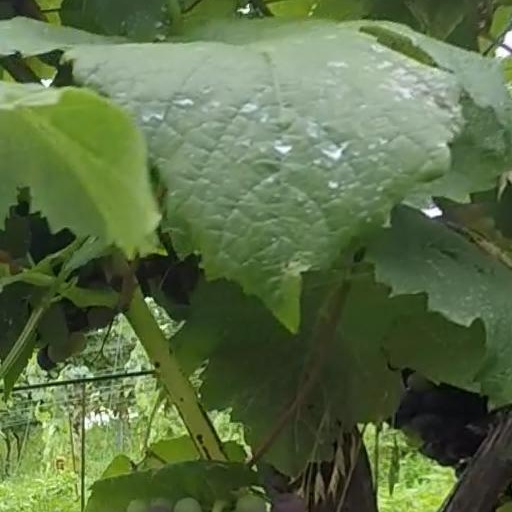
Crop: grape